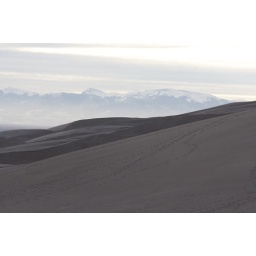
sand dunes with the mountains in the background